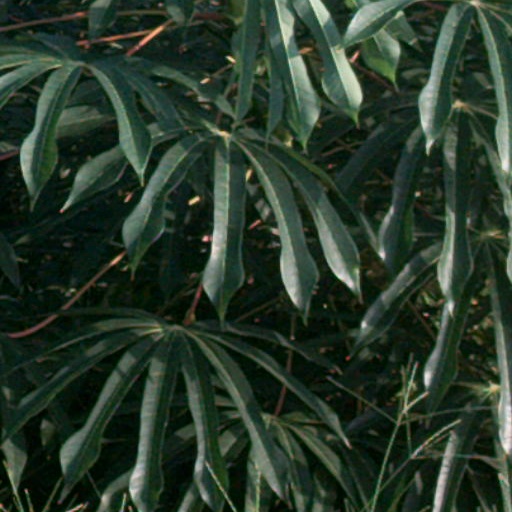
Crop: cassava